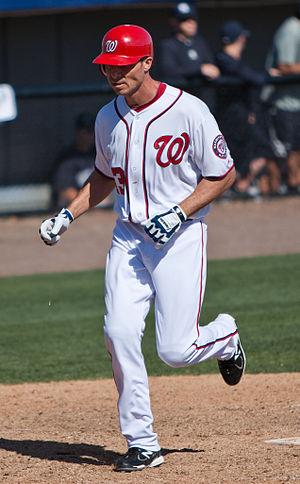
Richard Alexander Ankiel est un joueur de baseball qui évolue dans les Ligues majeures de 1999 à 2013.